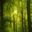
Label: forest